Flotta

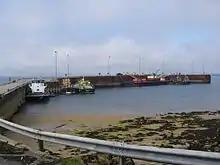
Sutherland Pier

The island had a usually resident population of 77 in 2022. The main centre of population is in the settlement of Whome. The community primary school is mothballed due to there being no children of that age left on the island.